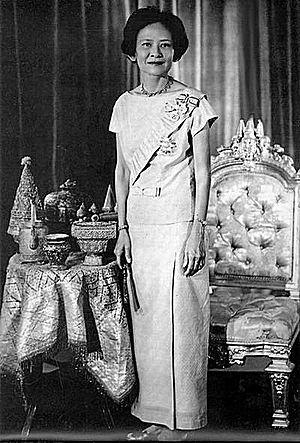
Srinagarindra née Sangwan Talapat est un membre de la famille royale thaïlandaise et membre de la maison de Mahidol, qui est parente de la dynastie Chakri, elle est l'épouse du prince Mahidol Adulyadej, Prince de Songkla et fils du roi Chulalongkorn. Elle est la mère de la princesse Galyani Vadhana, princesse de Naradhiwas, du roi Ananda Mahidol, et du roi Bhumibol Adulyadej.